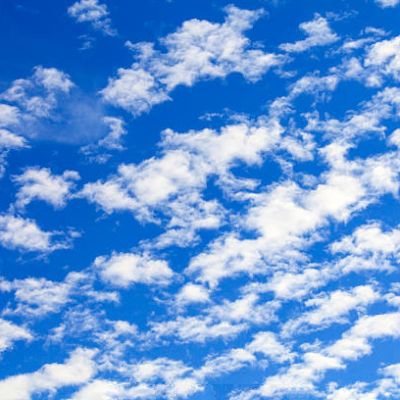
Cloud type: Cirrocumulus (Cc)